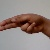
The image shows a hand gesture representing the letter 'H' in Indian Sign Language.